John McMullen (bishop)

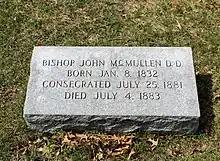
Bishop McMullen's grave

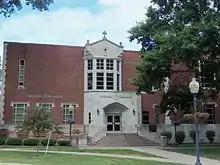
McMullen Hall at St. Ambrose University

On May 8, 1881, McMullen was appointed the first bishop of the newly created Diocese of Davenport. He was consecrated bishop by Archbishop Feehan on July 25, 1881, in Holy Name Cathedral. The principal co-consecrators were Bishops John Hennessy and John Spalding.